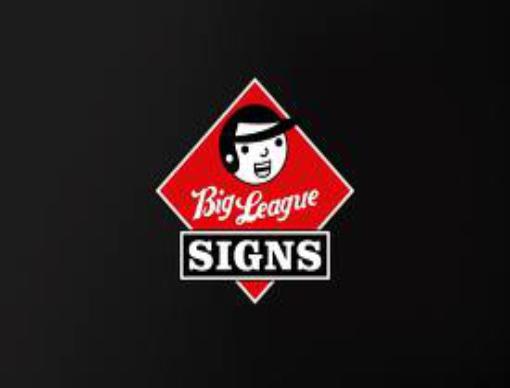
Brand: Big League
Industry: Others